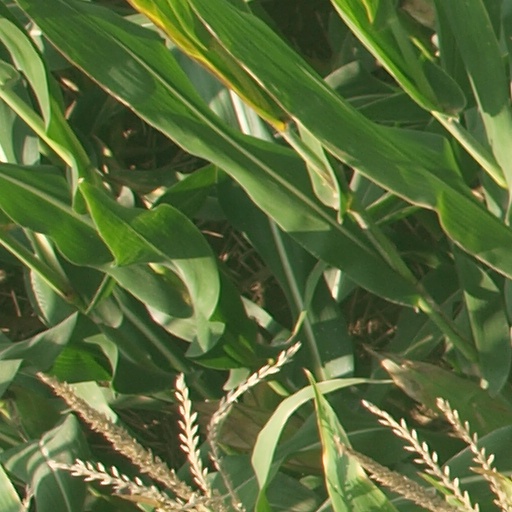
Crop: maize; corn